Lakeville station

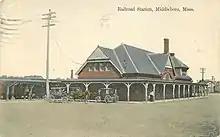
A postcard showing a Tudor-style railroad station

The Fall River Railroad opened between South Braintree and Fall River in stages from June 1845 to December 1846. Middleborough station was located at Courtland Street at the west edge of the downtown area. Haskins station (renamed Lakeville by 1854) was located on Bedford Street. Two other stations were located in Middleborough on the 1856-opened Cape Main Line southeast of downtown: Rock (also known as Rock Meeting House) at Miller Street in Rock Village, and South Middleboro at Spruce Street.